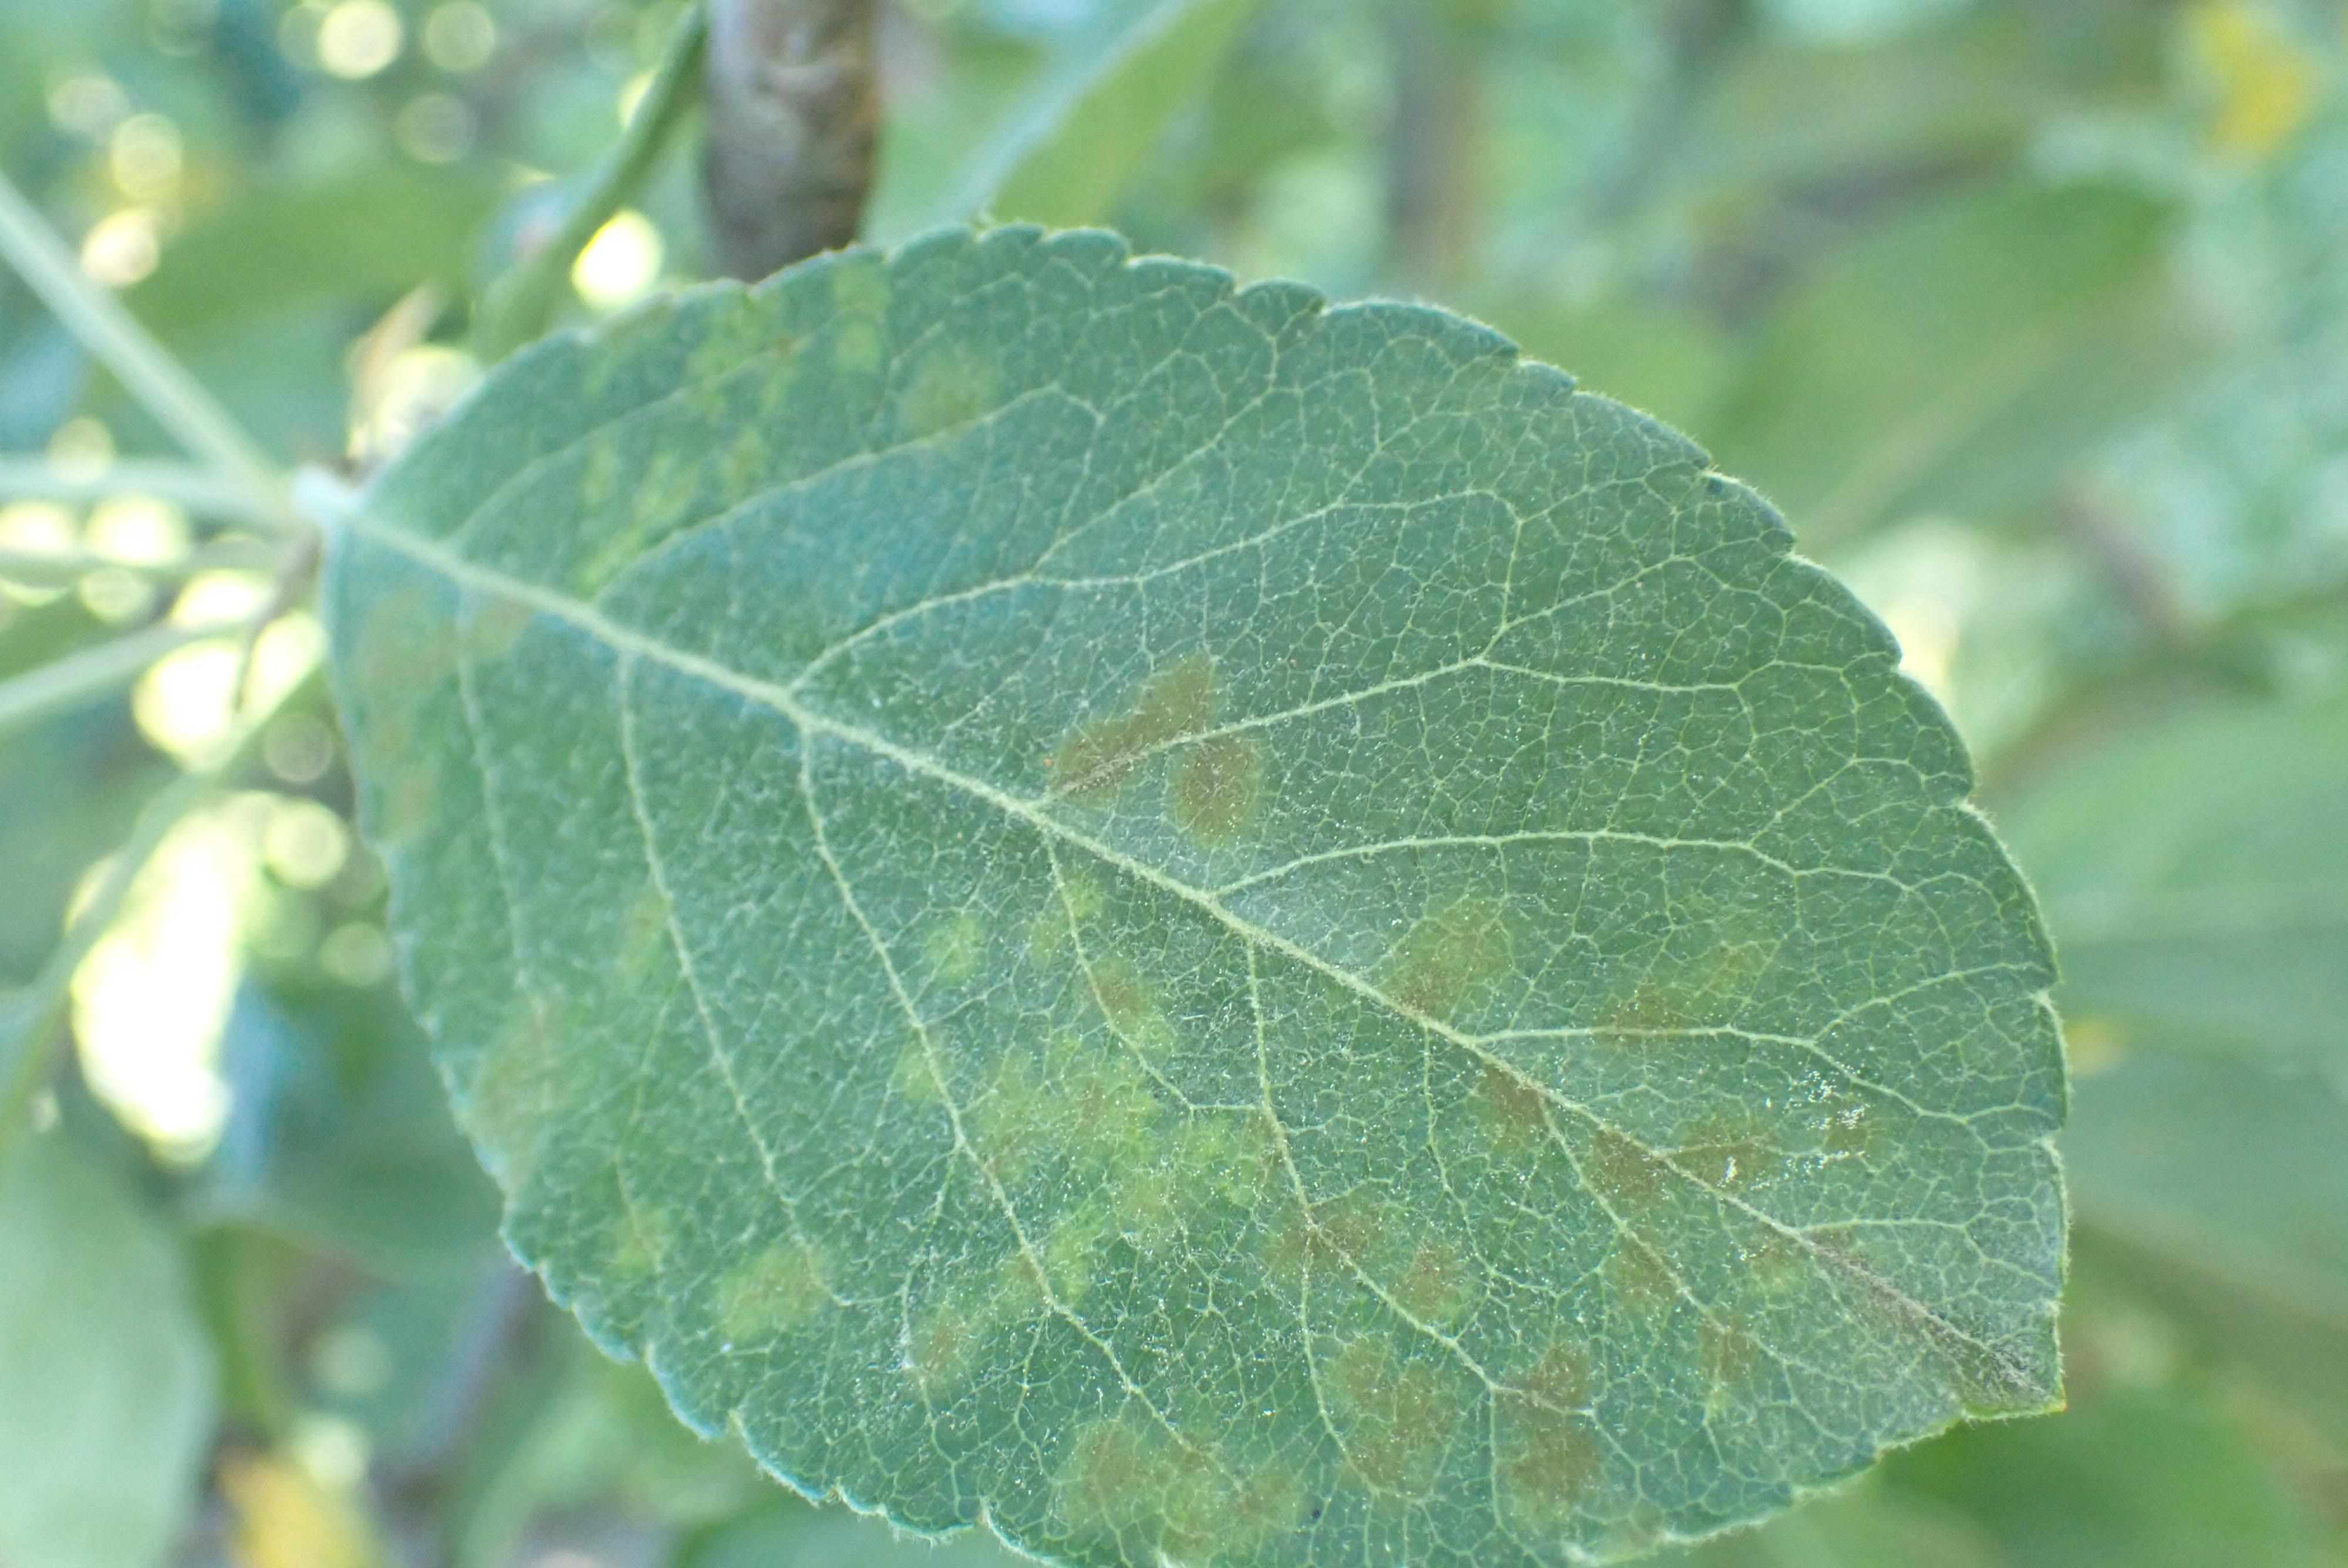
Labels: scab